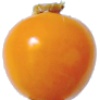
Label: physalis